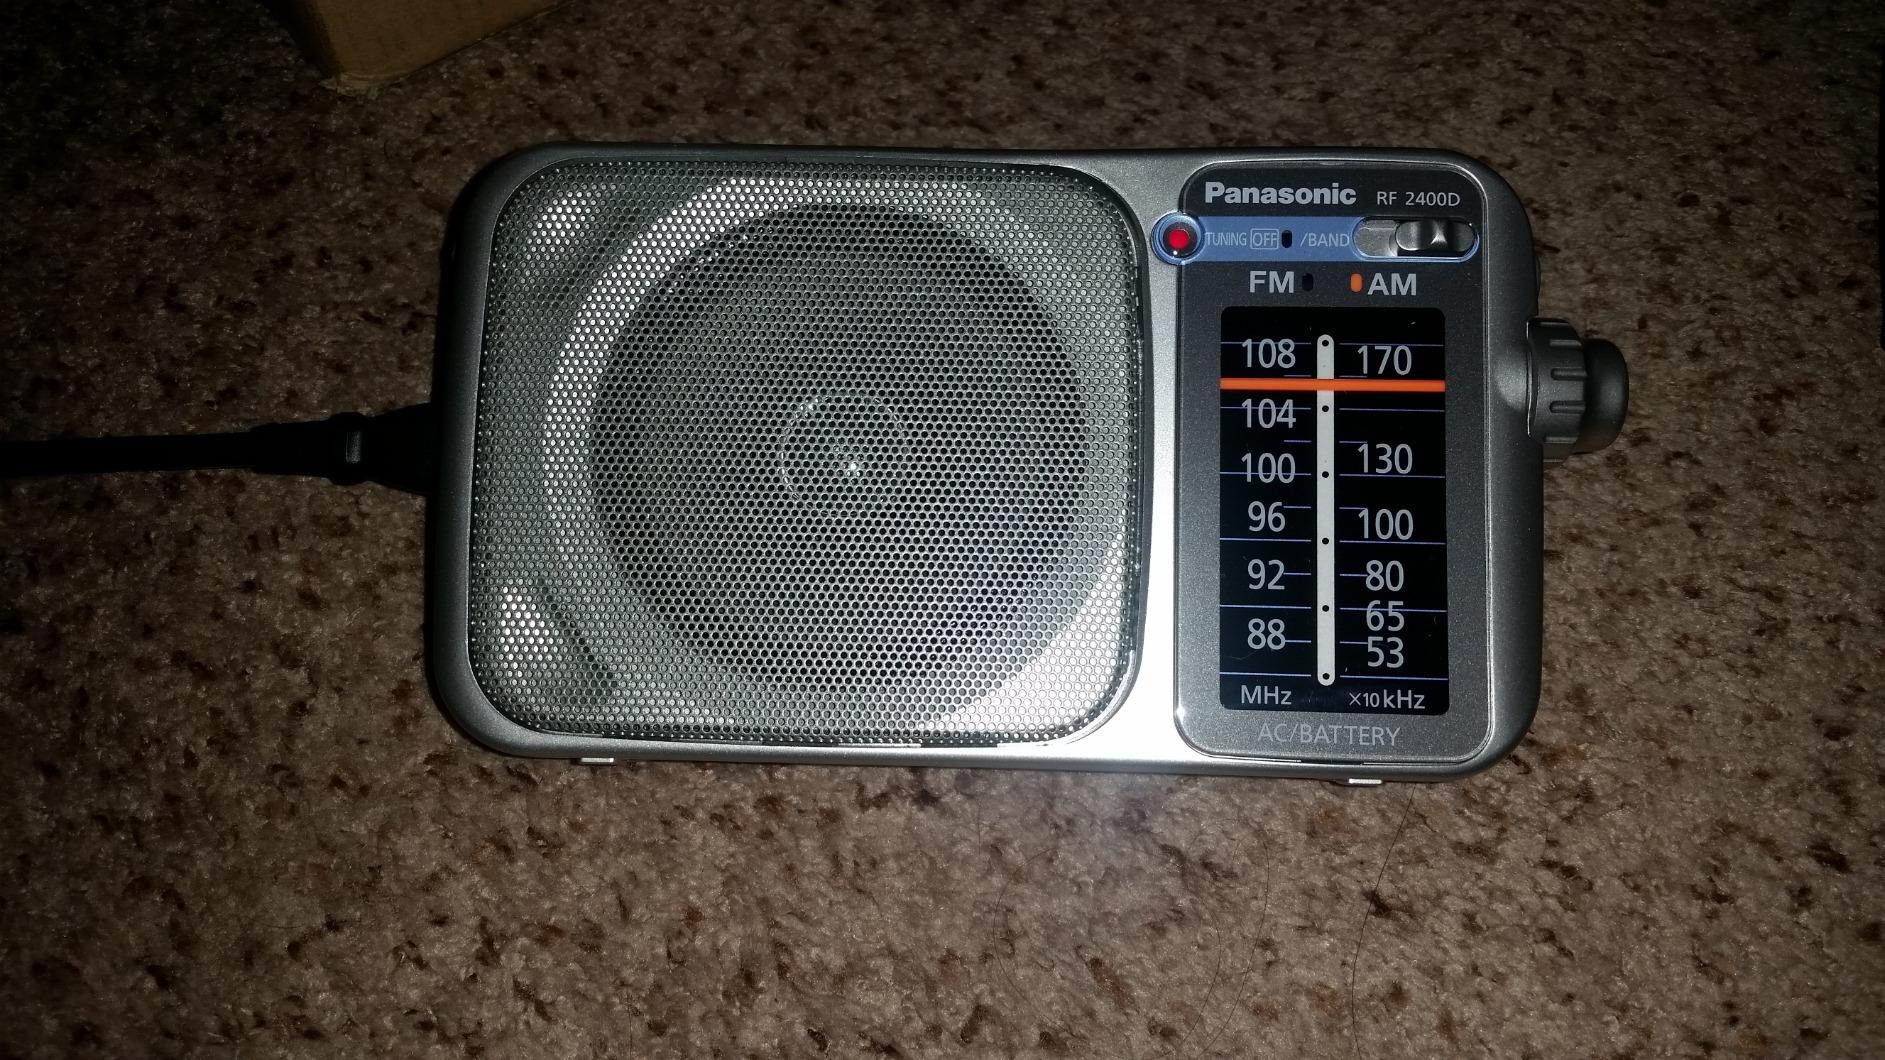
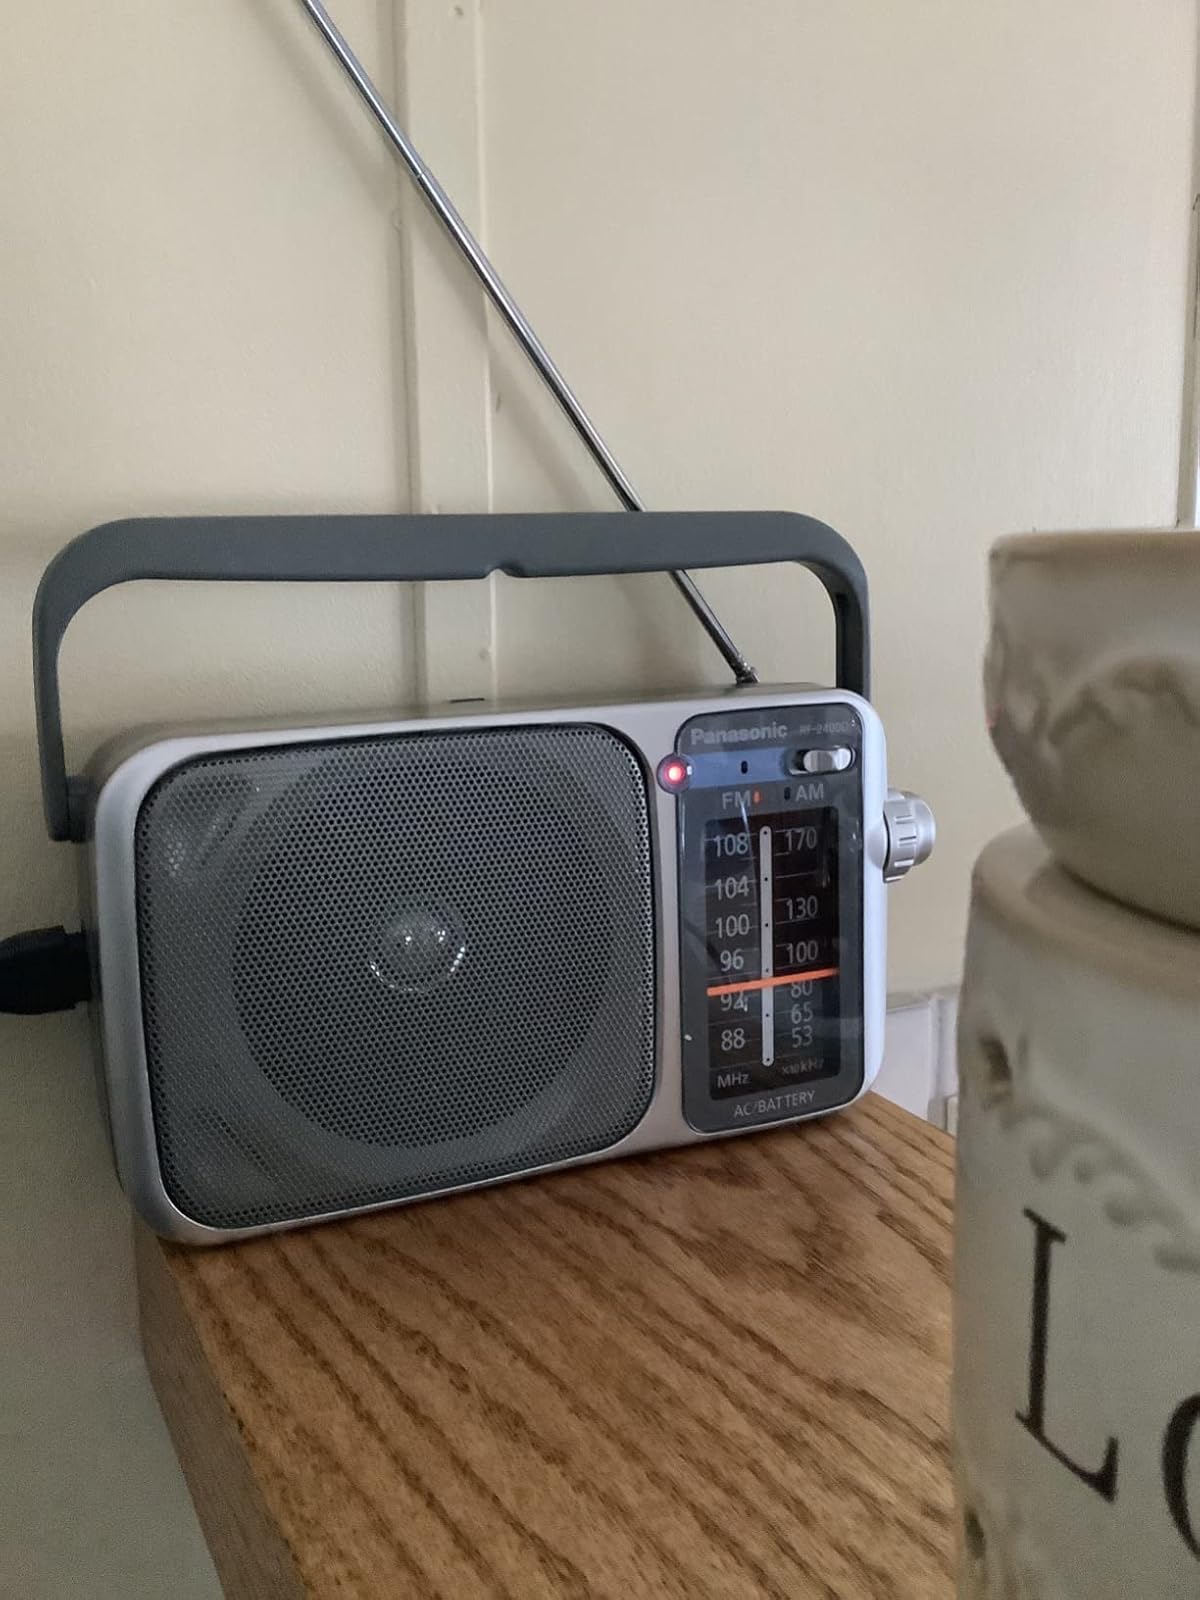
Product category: radio
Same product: yes